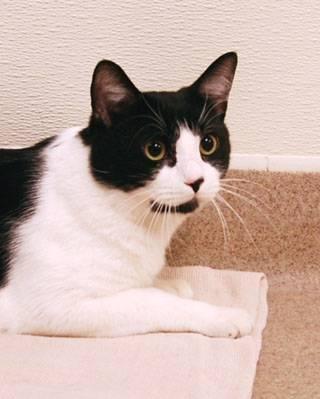
cat